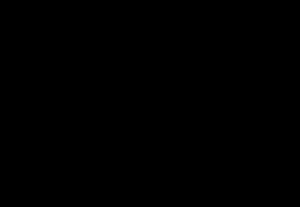
Incarvillea sinensis ou Incarvillée chinoise est une plante herbacée de la famille des Bignoniaceae, d’environ 80 cm de haut, originaire de Chine.